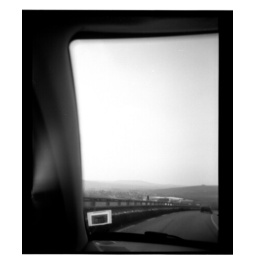
riding in cars with boys (Reims)